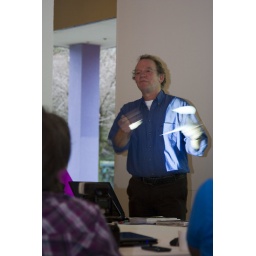
Foto's van 60MM in het VMK. Gemaakt door Sander de Groot; grootsfotografie.nl